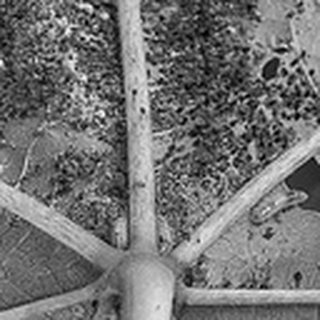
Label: cotton_aphids